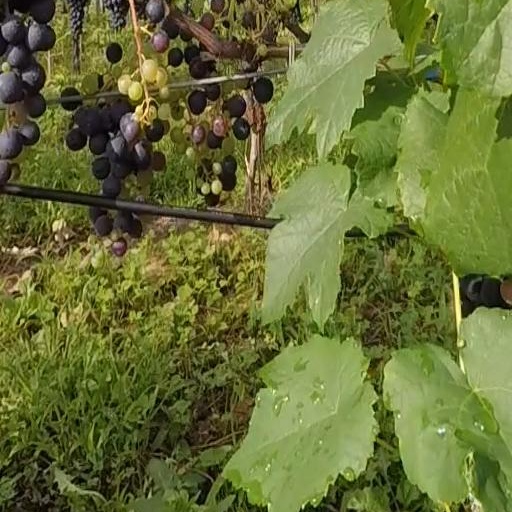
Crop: grape